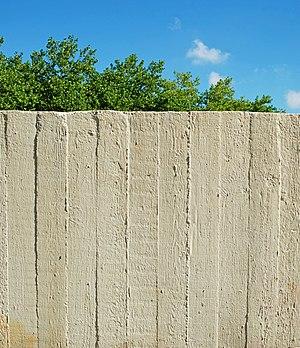
Belgique - Louvain-la-Neuve - Place des Sciences - béton brut aux abords des Auditoires des Sciences This photo of immovable heritage has been taken in the Walloon Region